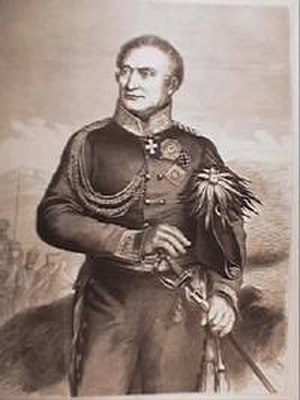
Friedrich von Kleist
Friedrich von Kleist, træsnit af Hermann Scherenberg 1863.
Friedrich Emil Ferdinand Heinrich von Kleist, greve af Nollendorf var en preussisk feltmarskal.